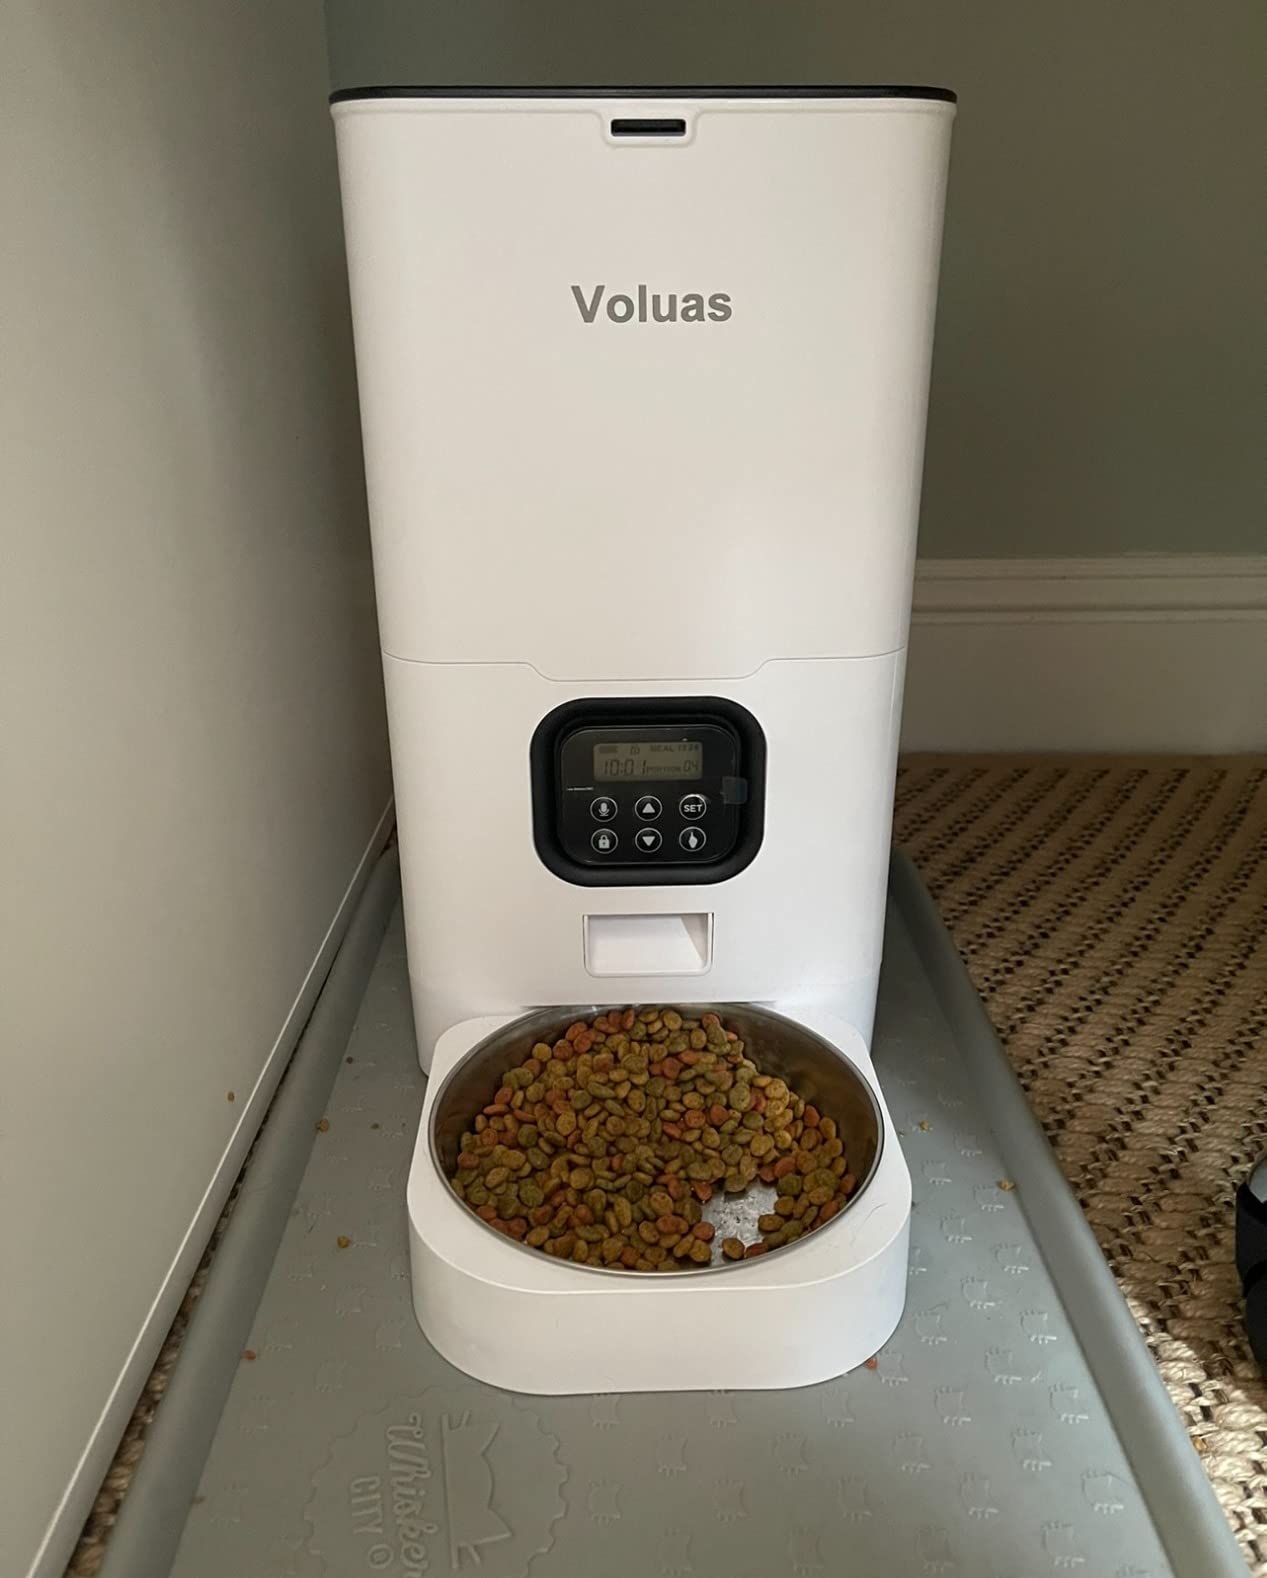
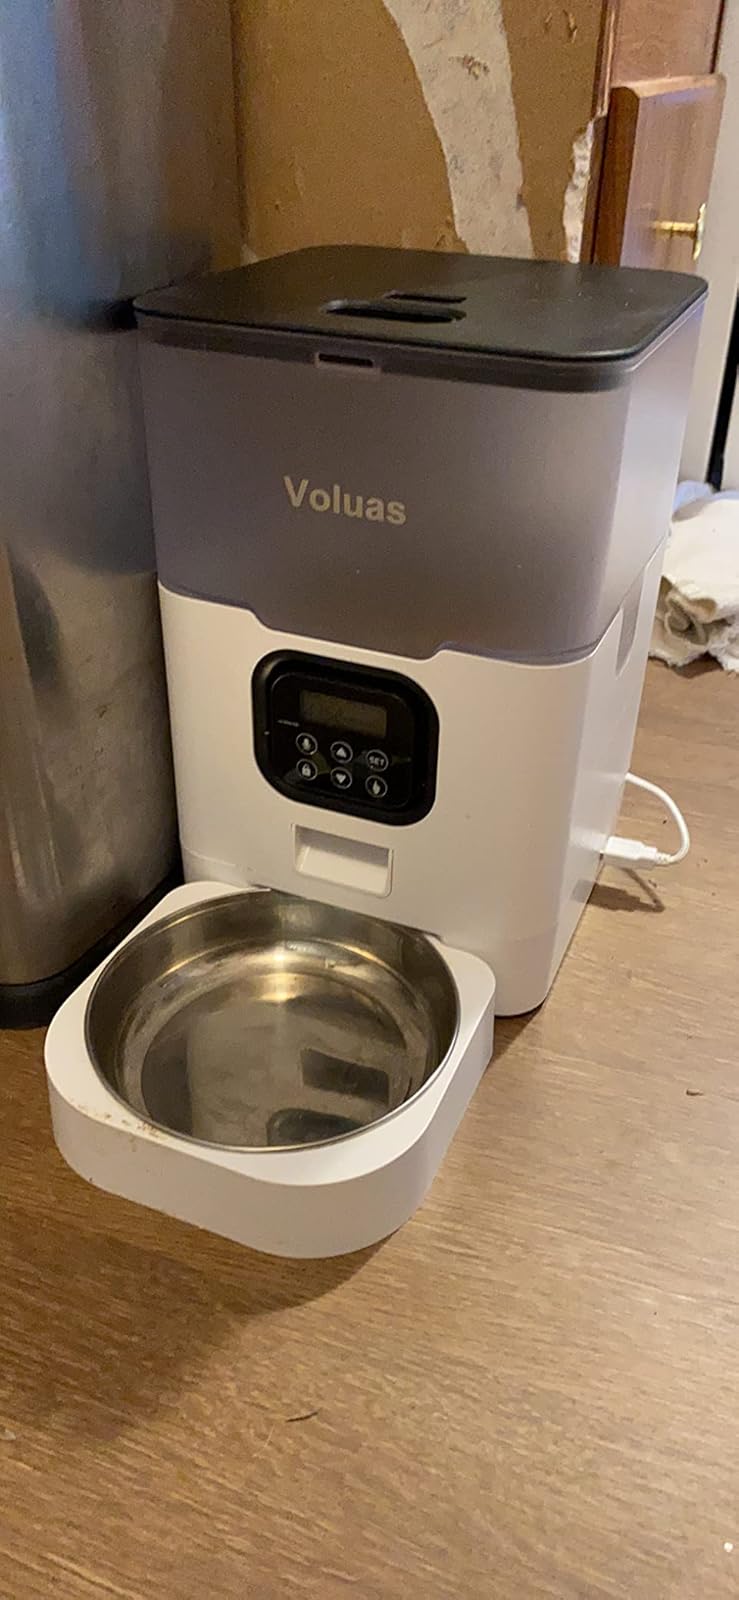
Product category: items_feeder
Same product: no